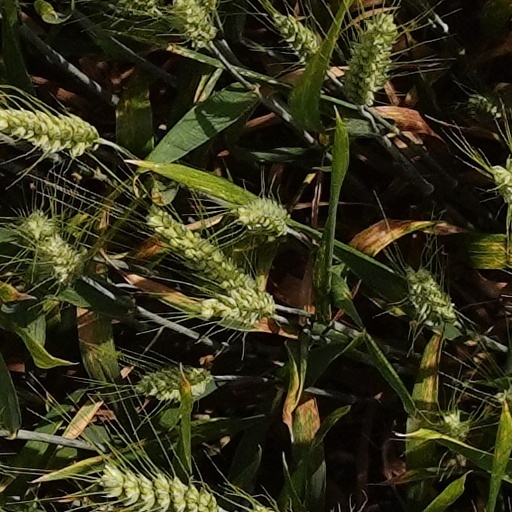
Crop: wheat